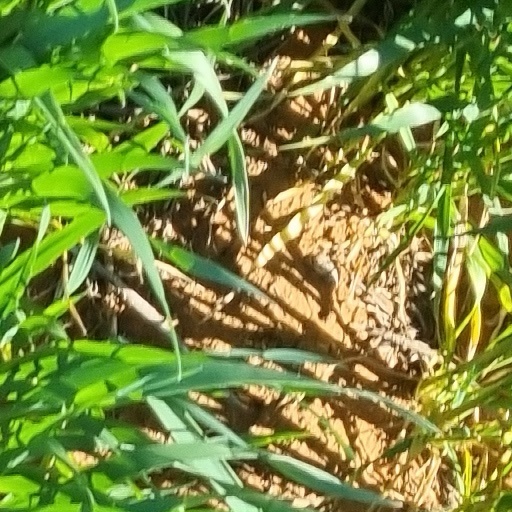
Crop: wheat